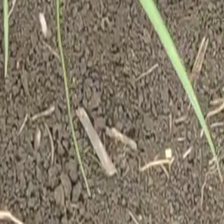
Weed species: Lavhala_(Cyperus_Rotundus)